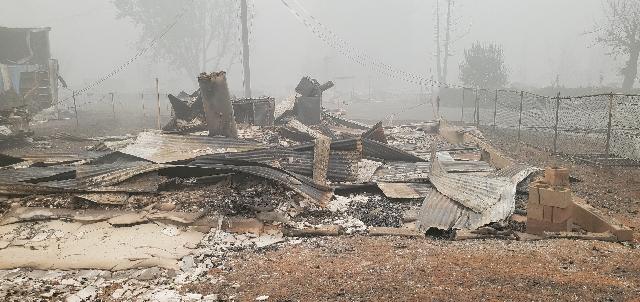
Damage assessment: destroyed